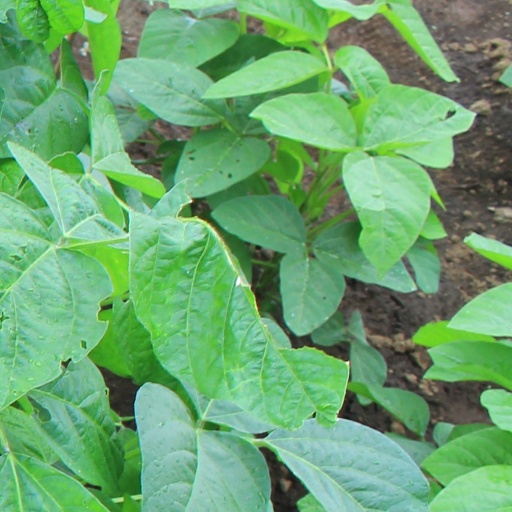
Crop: soybean